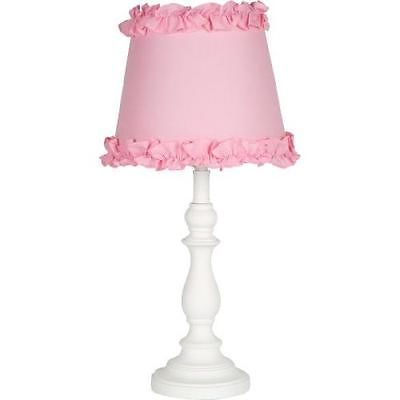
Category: lamp